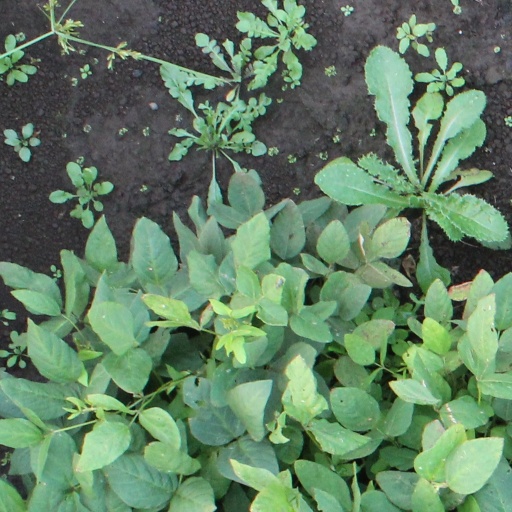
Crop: soybean